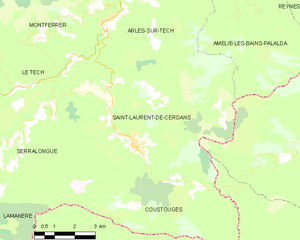
Carte des communes françaises
Saint-Laurent-de-Cerdans est une commune française, située dans le département des Pyrénées-Orientales en région Occitanie.